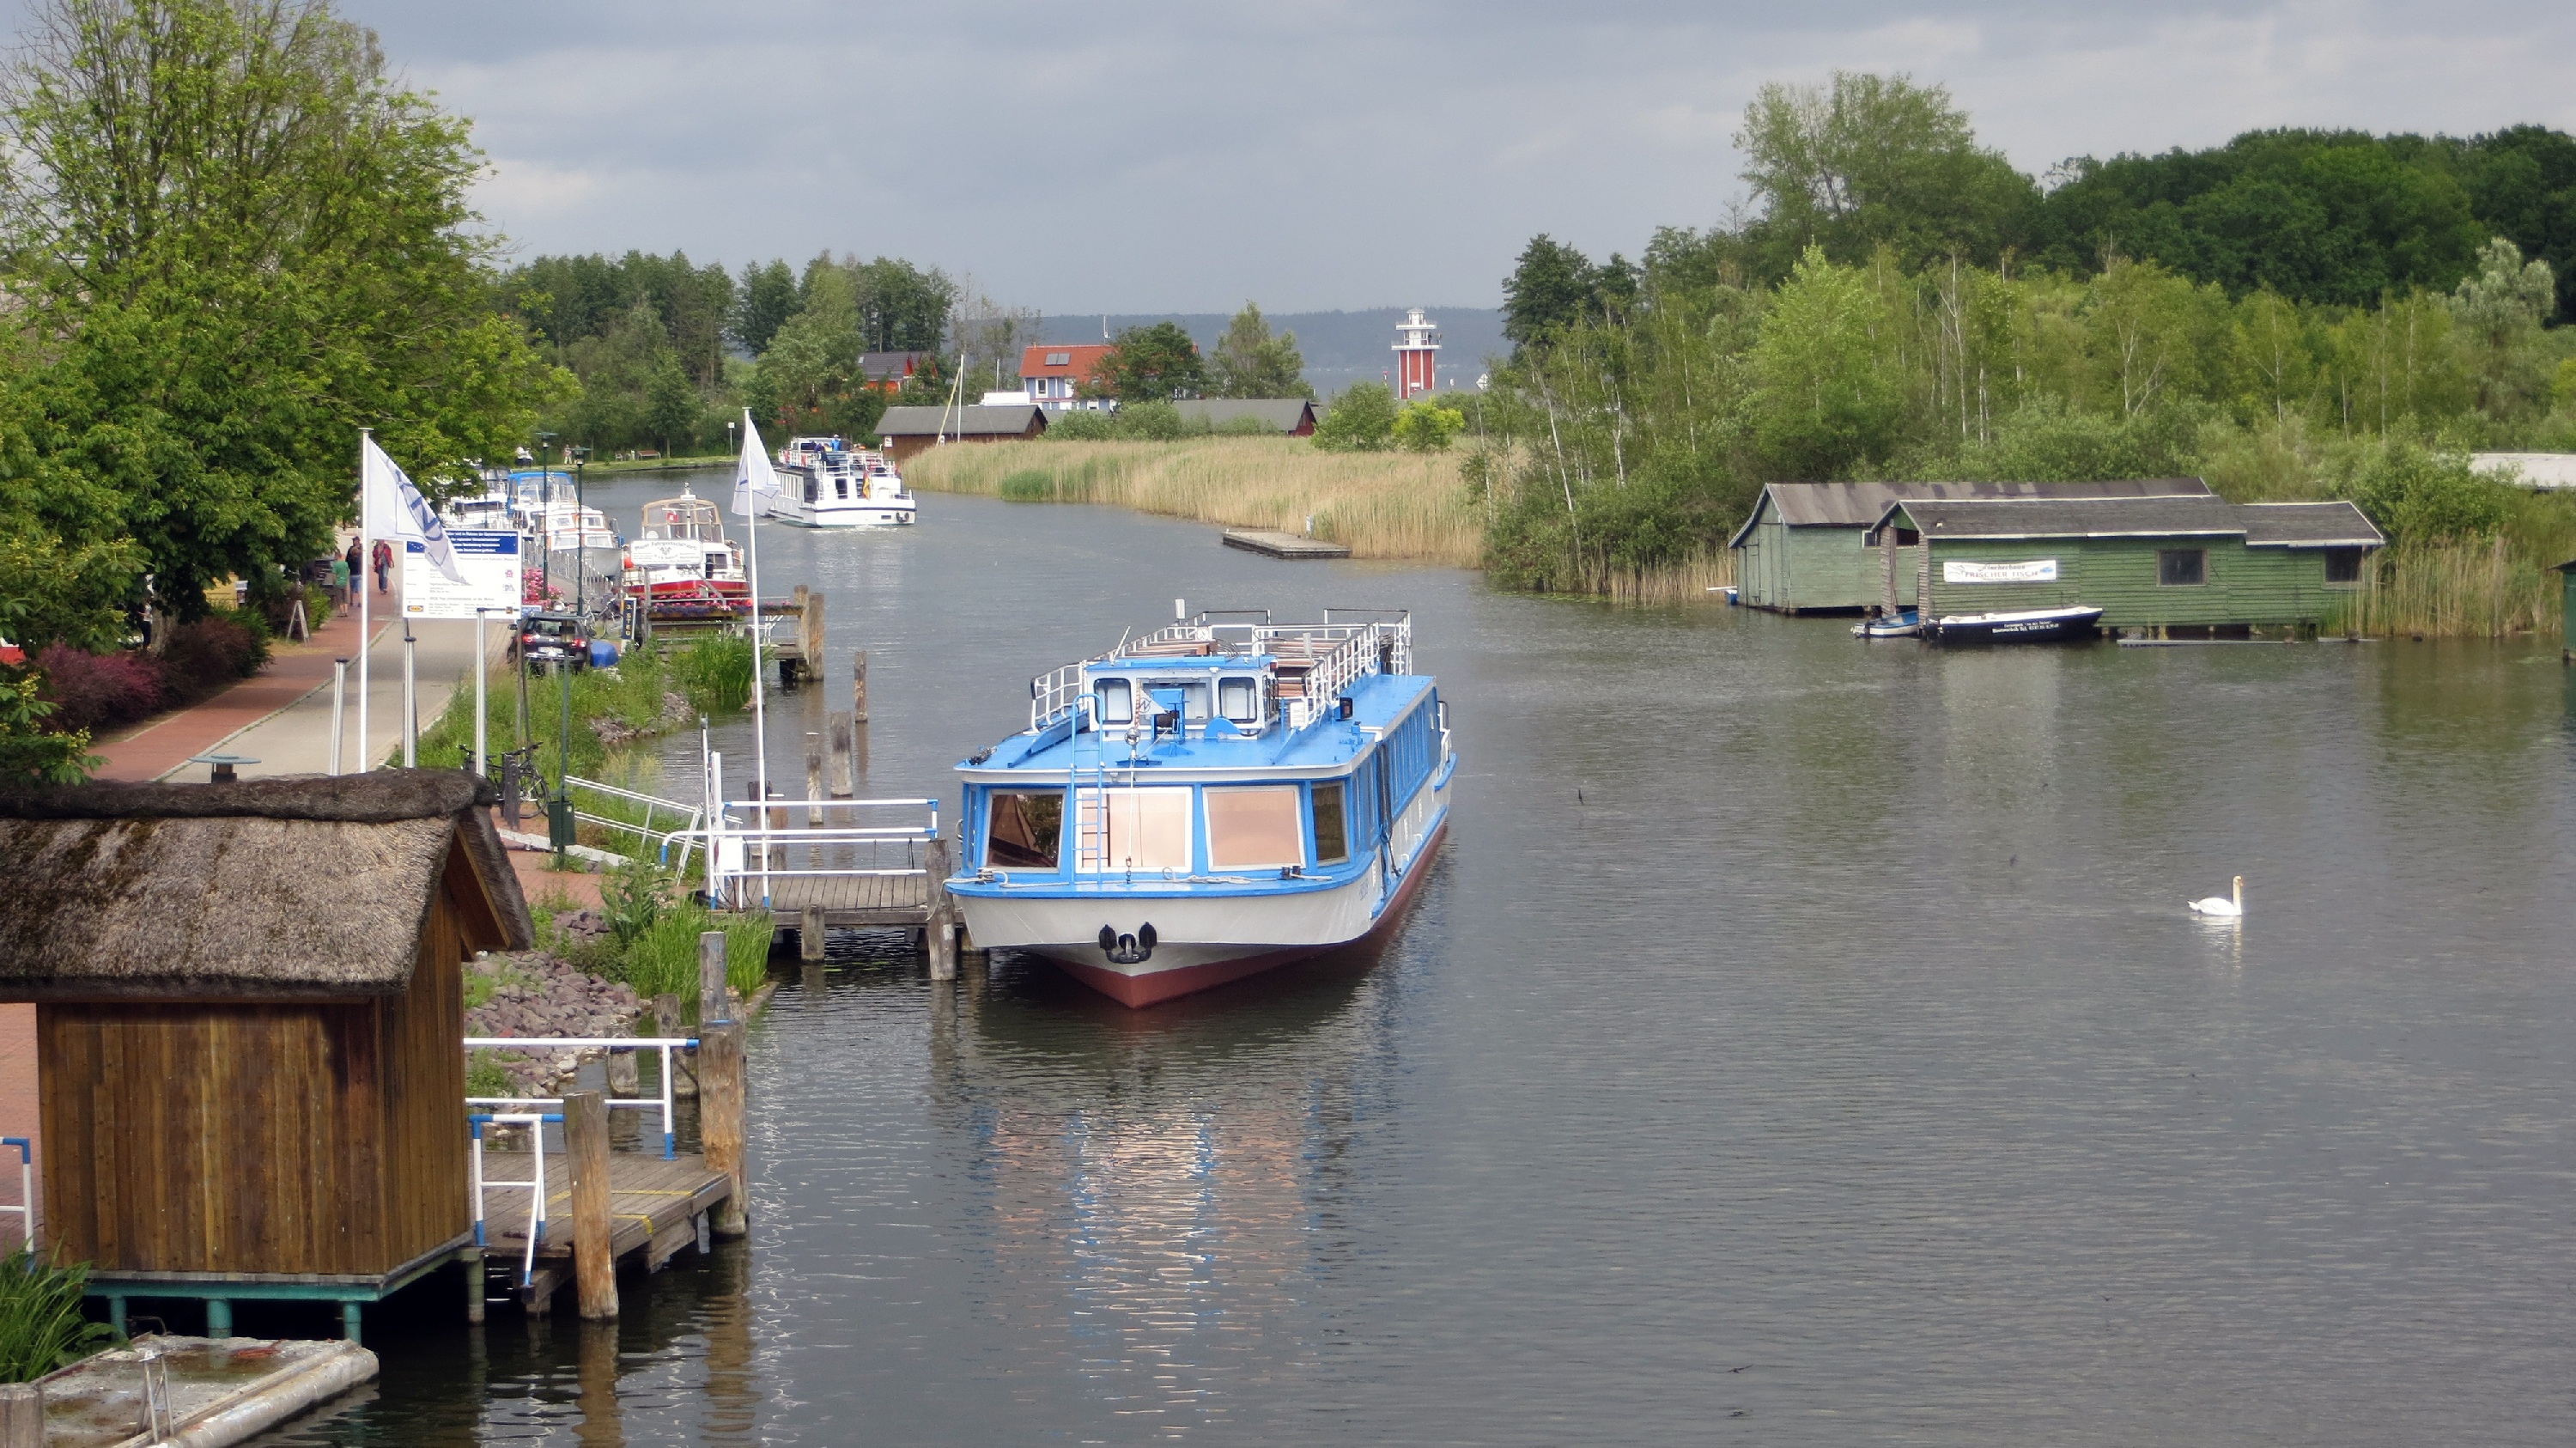
landscape, water, dock, boat, river, canal, summer, boot, idyllic, vehicle, rest, port, jetty, waterway, body of water, boating, channel, shipping, watercraft, mood, waters, recovery, investors, landform, chill out, landungsbr cken